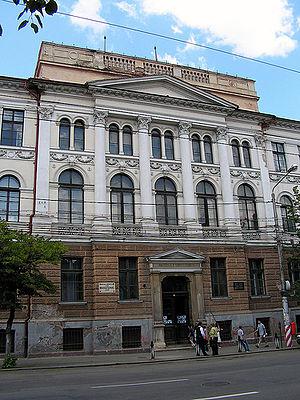
Sámuel Brassai, né le 15 juin 1797 ou le 13 février 1800 à Torockó ou à Torockószentgyörgy et décédé le 24 juin 1897 à Kolozsvár, était un linguiste, un orientaliste, un mathématicien, un philosophe, un botaniste, un polymathe, un écrivain pédagogique et un traducteur hongrois, membre de l’Académie hongroise des sciences. Il s'est intéressé à la grammaire, à l'histoire, à la géographie, à la statistique, à la logique, à l'économie, à la théorie de la musique, à l'esthétique, à la critique littéraire.